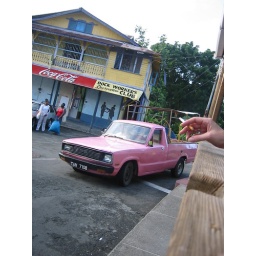
A pink pup truck rounding the corner in Scarborough.